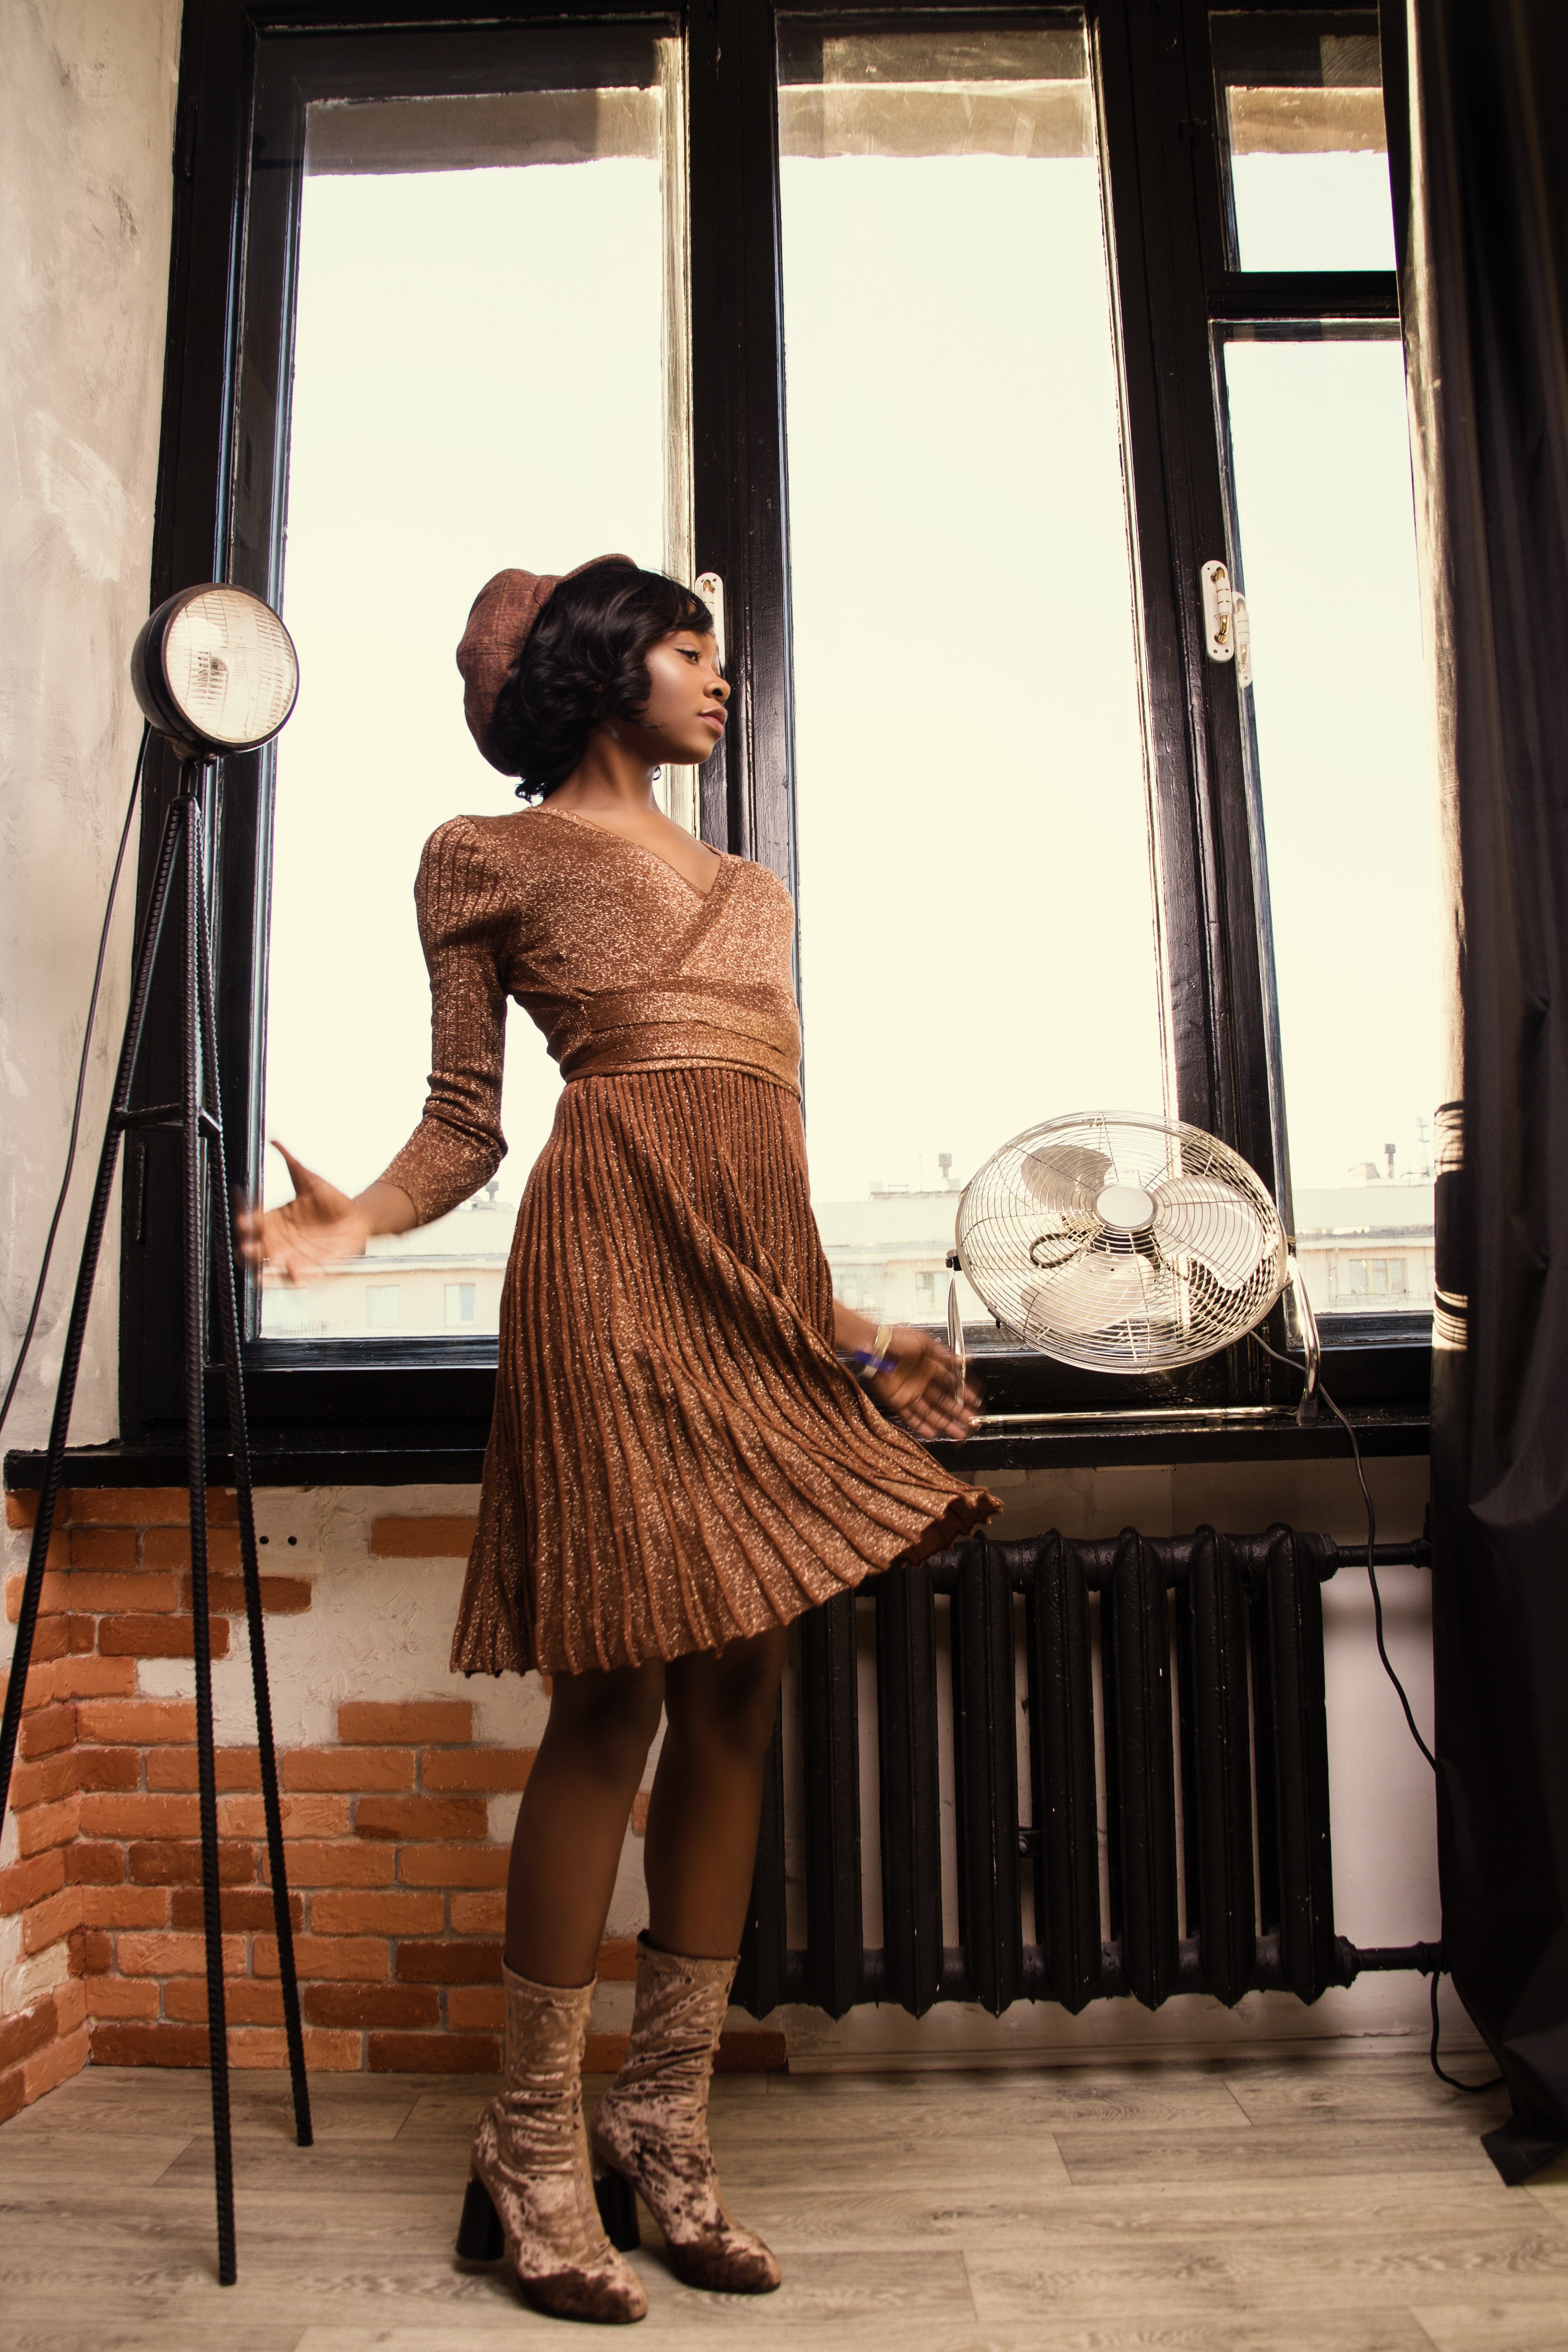
clothing, fashion, dress, leg, shoulder, waist, fashion design, tights, photography, long hair, photo shoot, window, beige